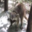
Label: raccoon